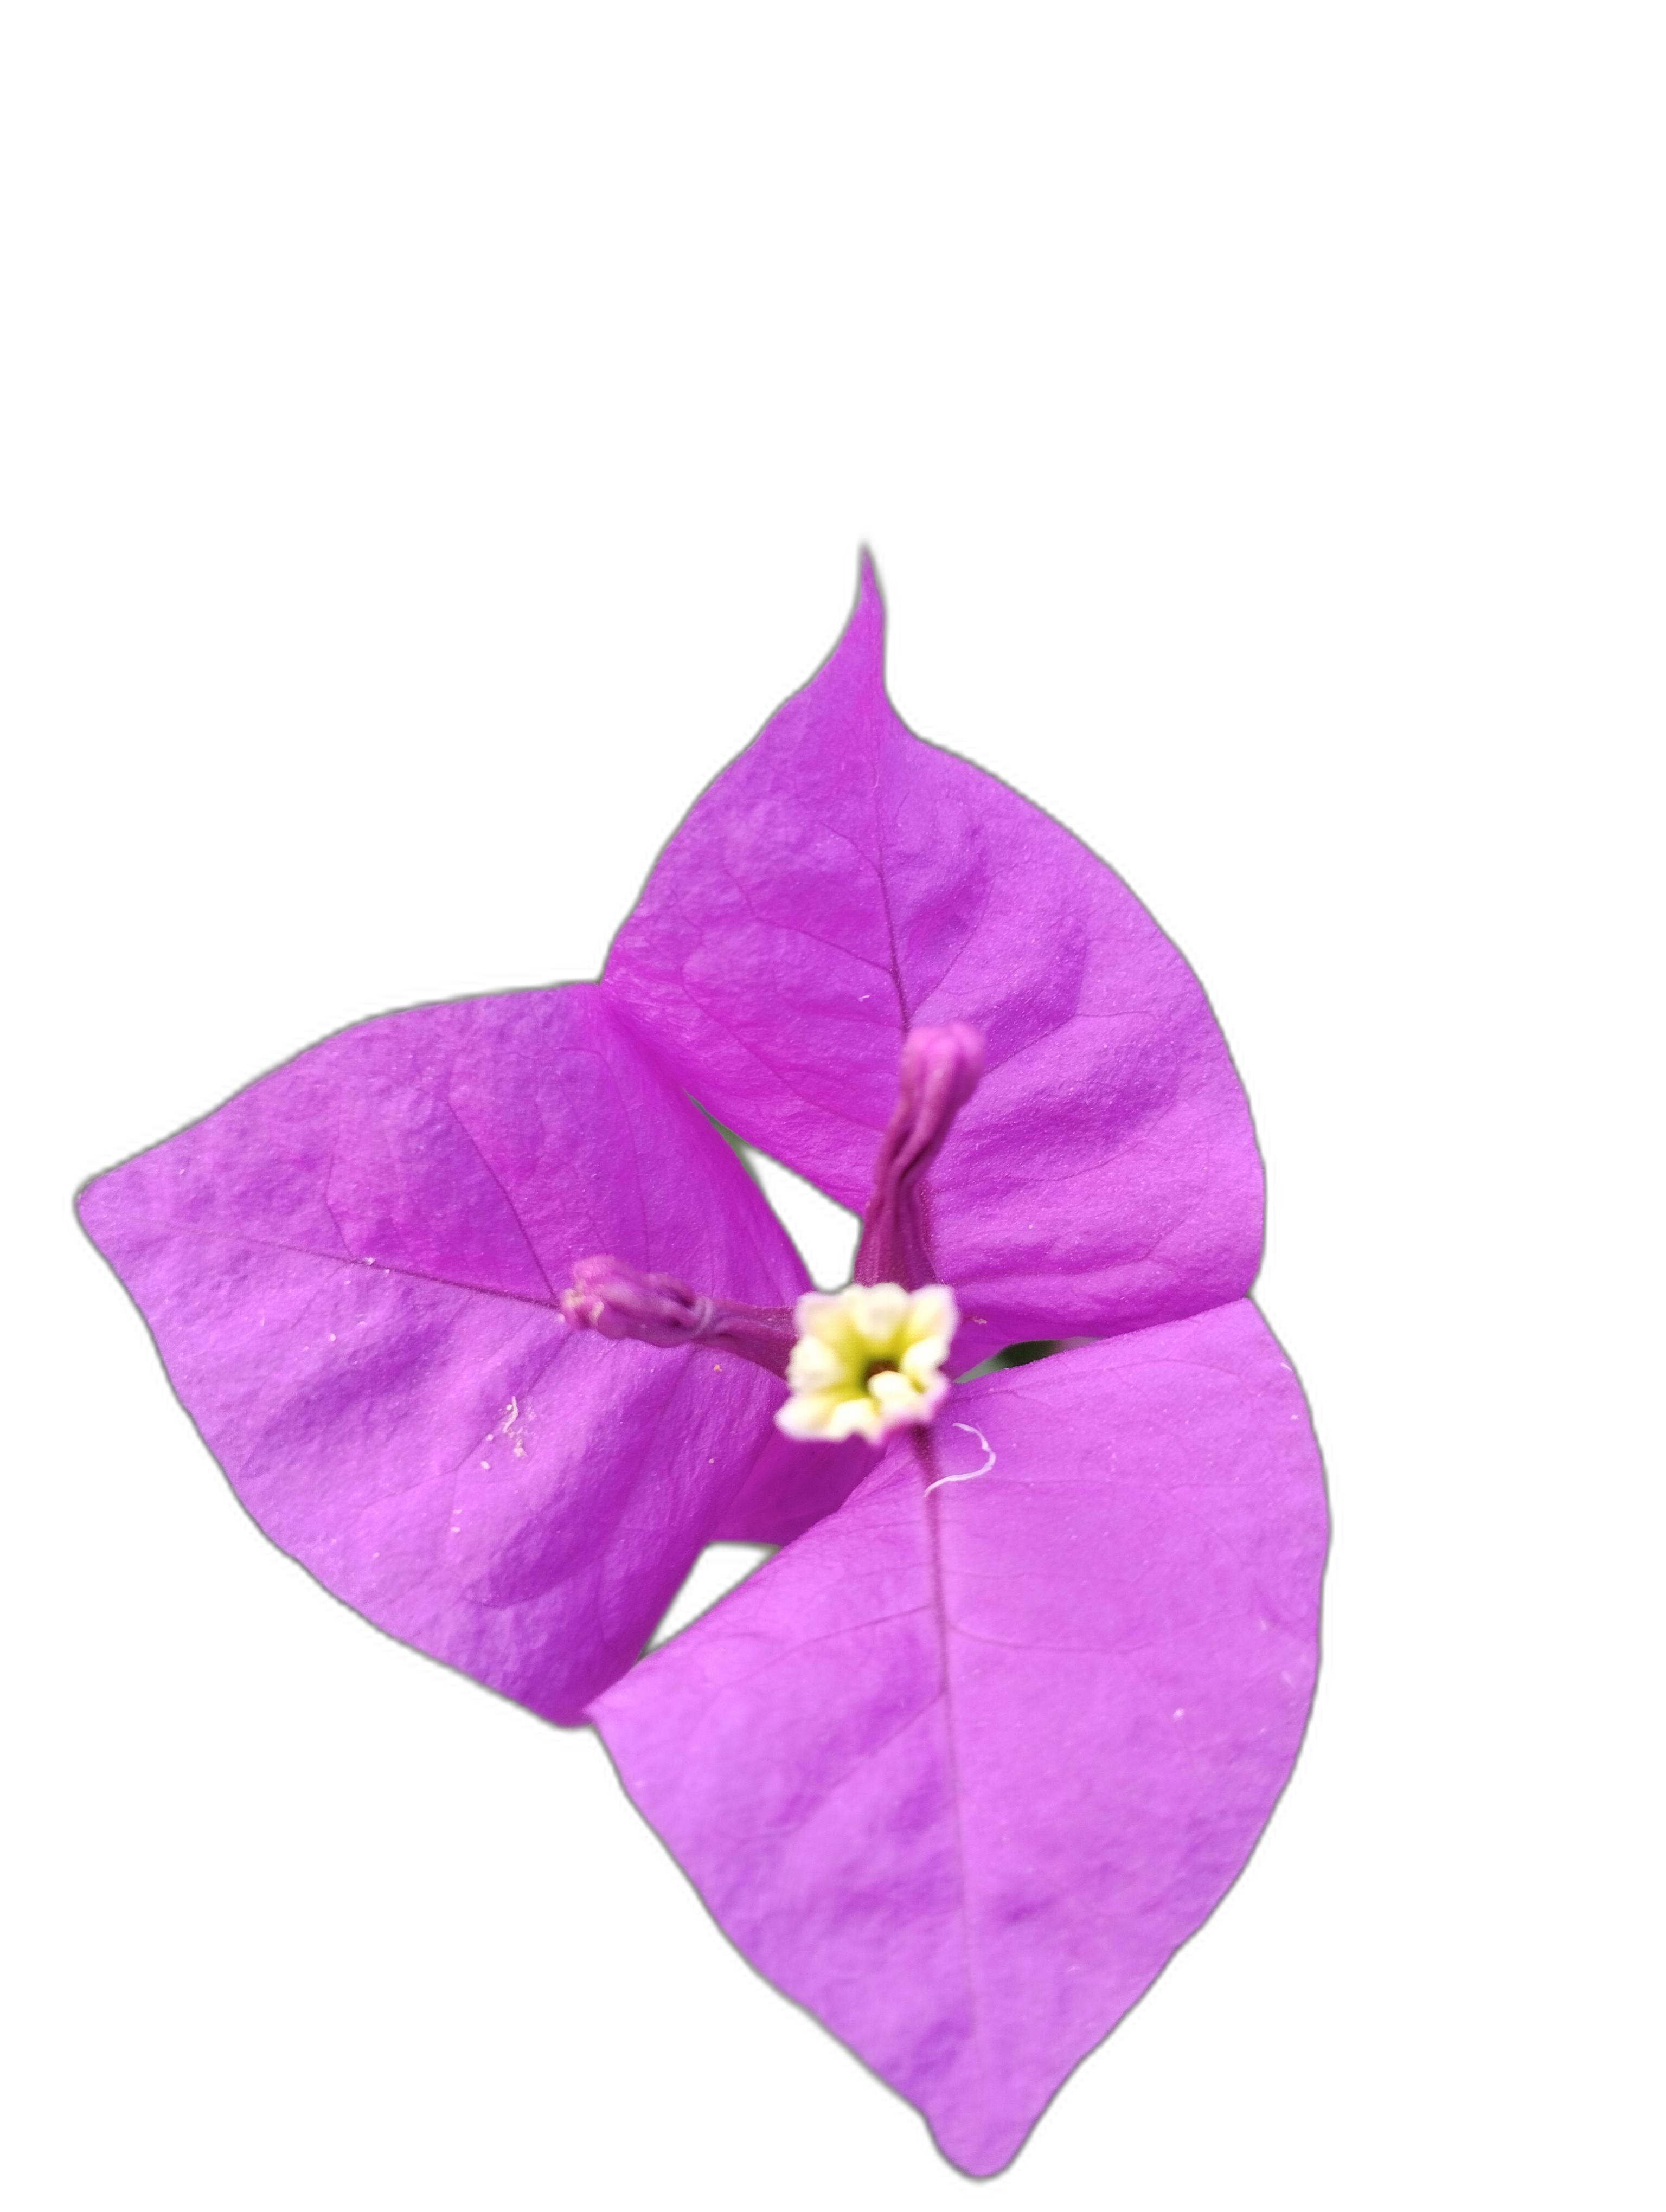
Label: Bougainvillea